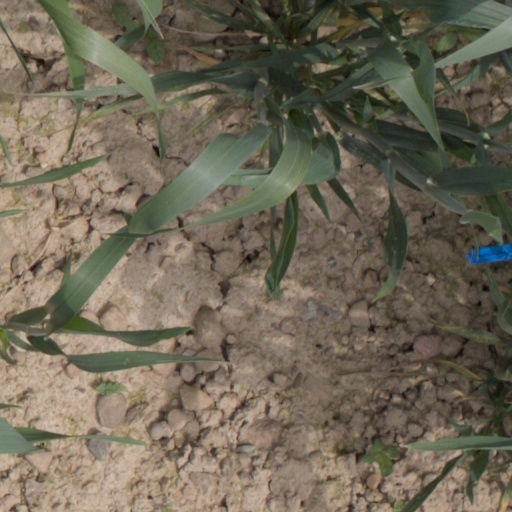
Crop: wheat